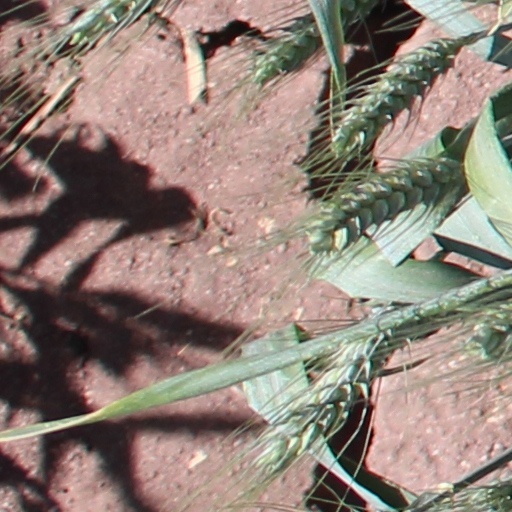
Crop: wheat